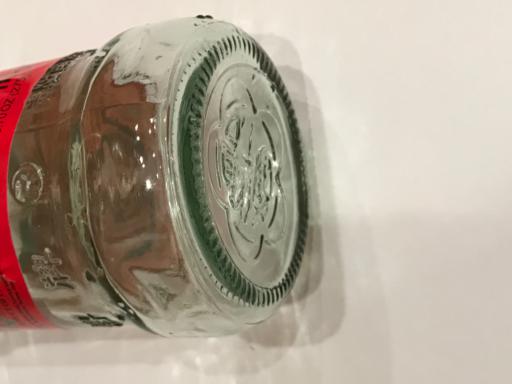
Waste category: glass